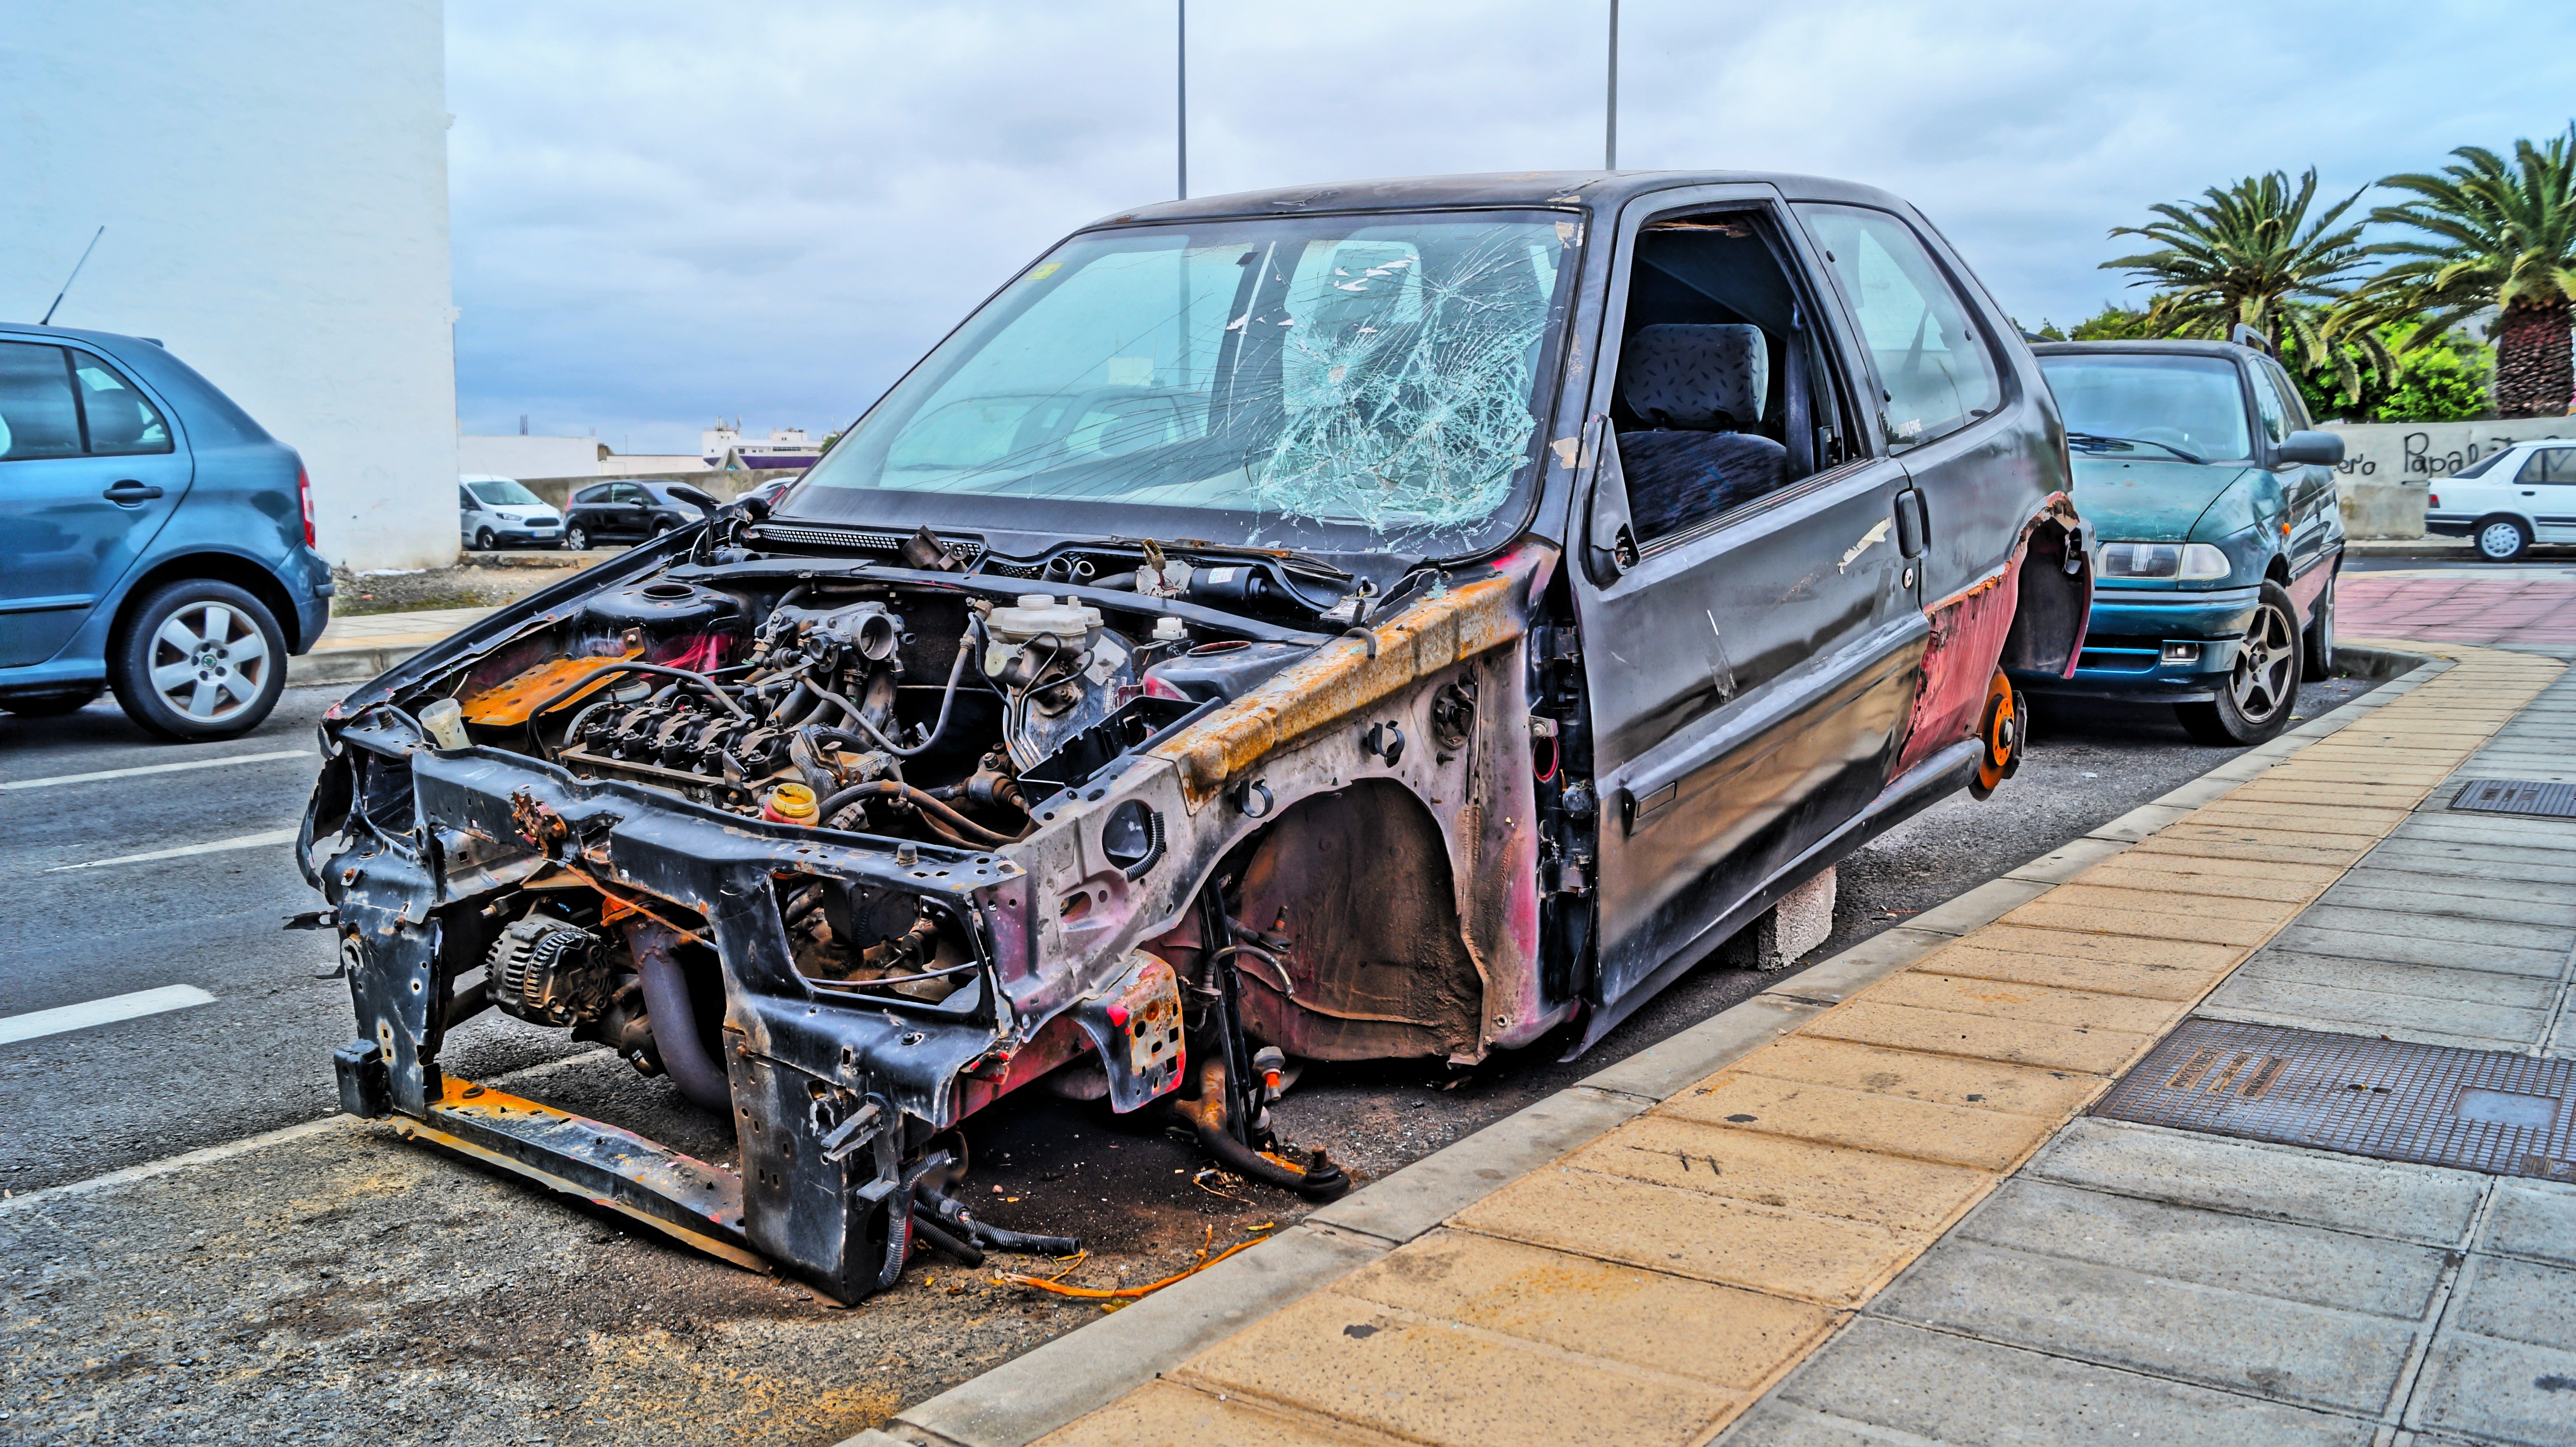
car, wheel, vehicle, auto, machine, destroyed, race car, hdr, colors, sports, parked, racing, sedan, motorsport, lanzarote, arrecife, auto racing, automobile make, family car, rallycross, dirt track racing